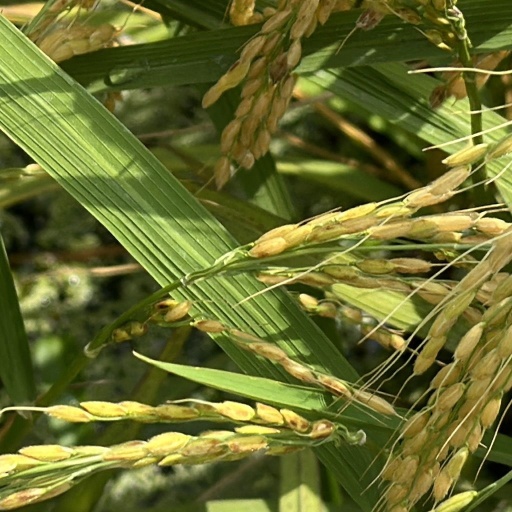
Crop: rice